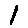
Label: 1